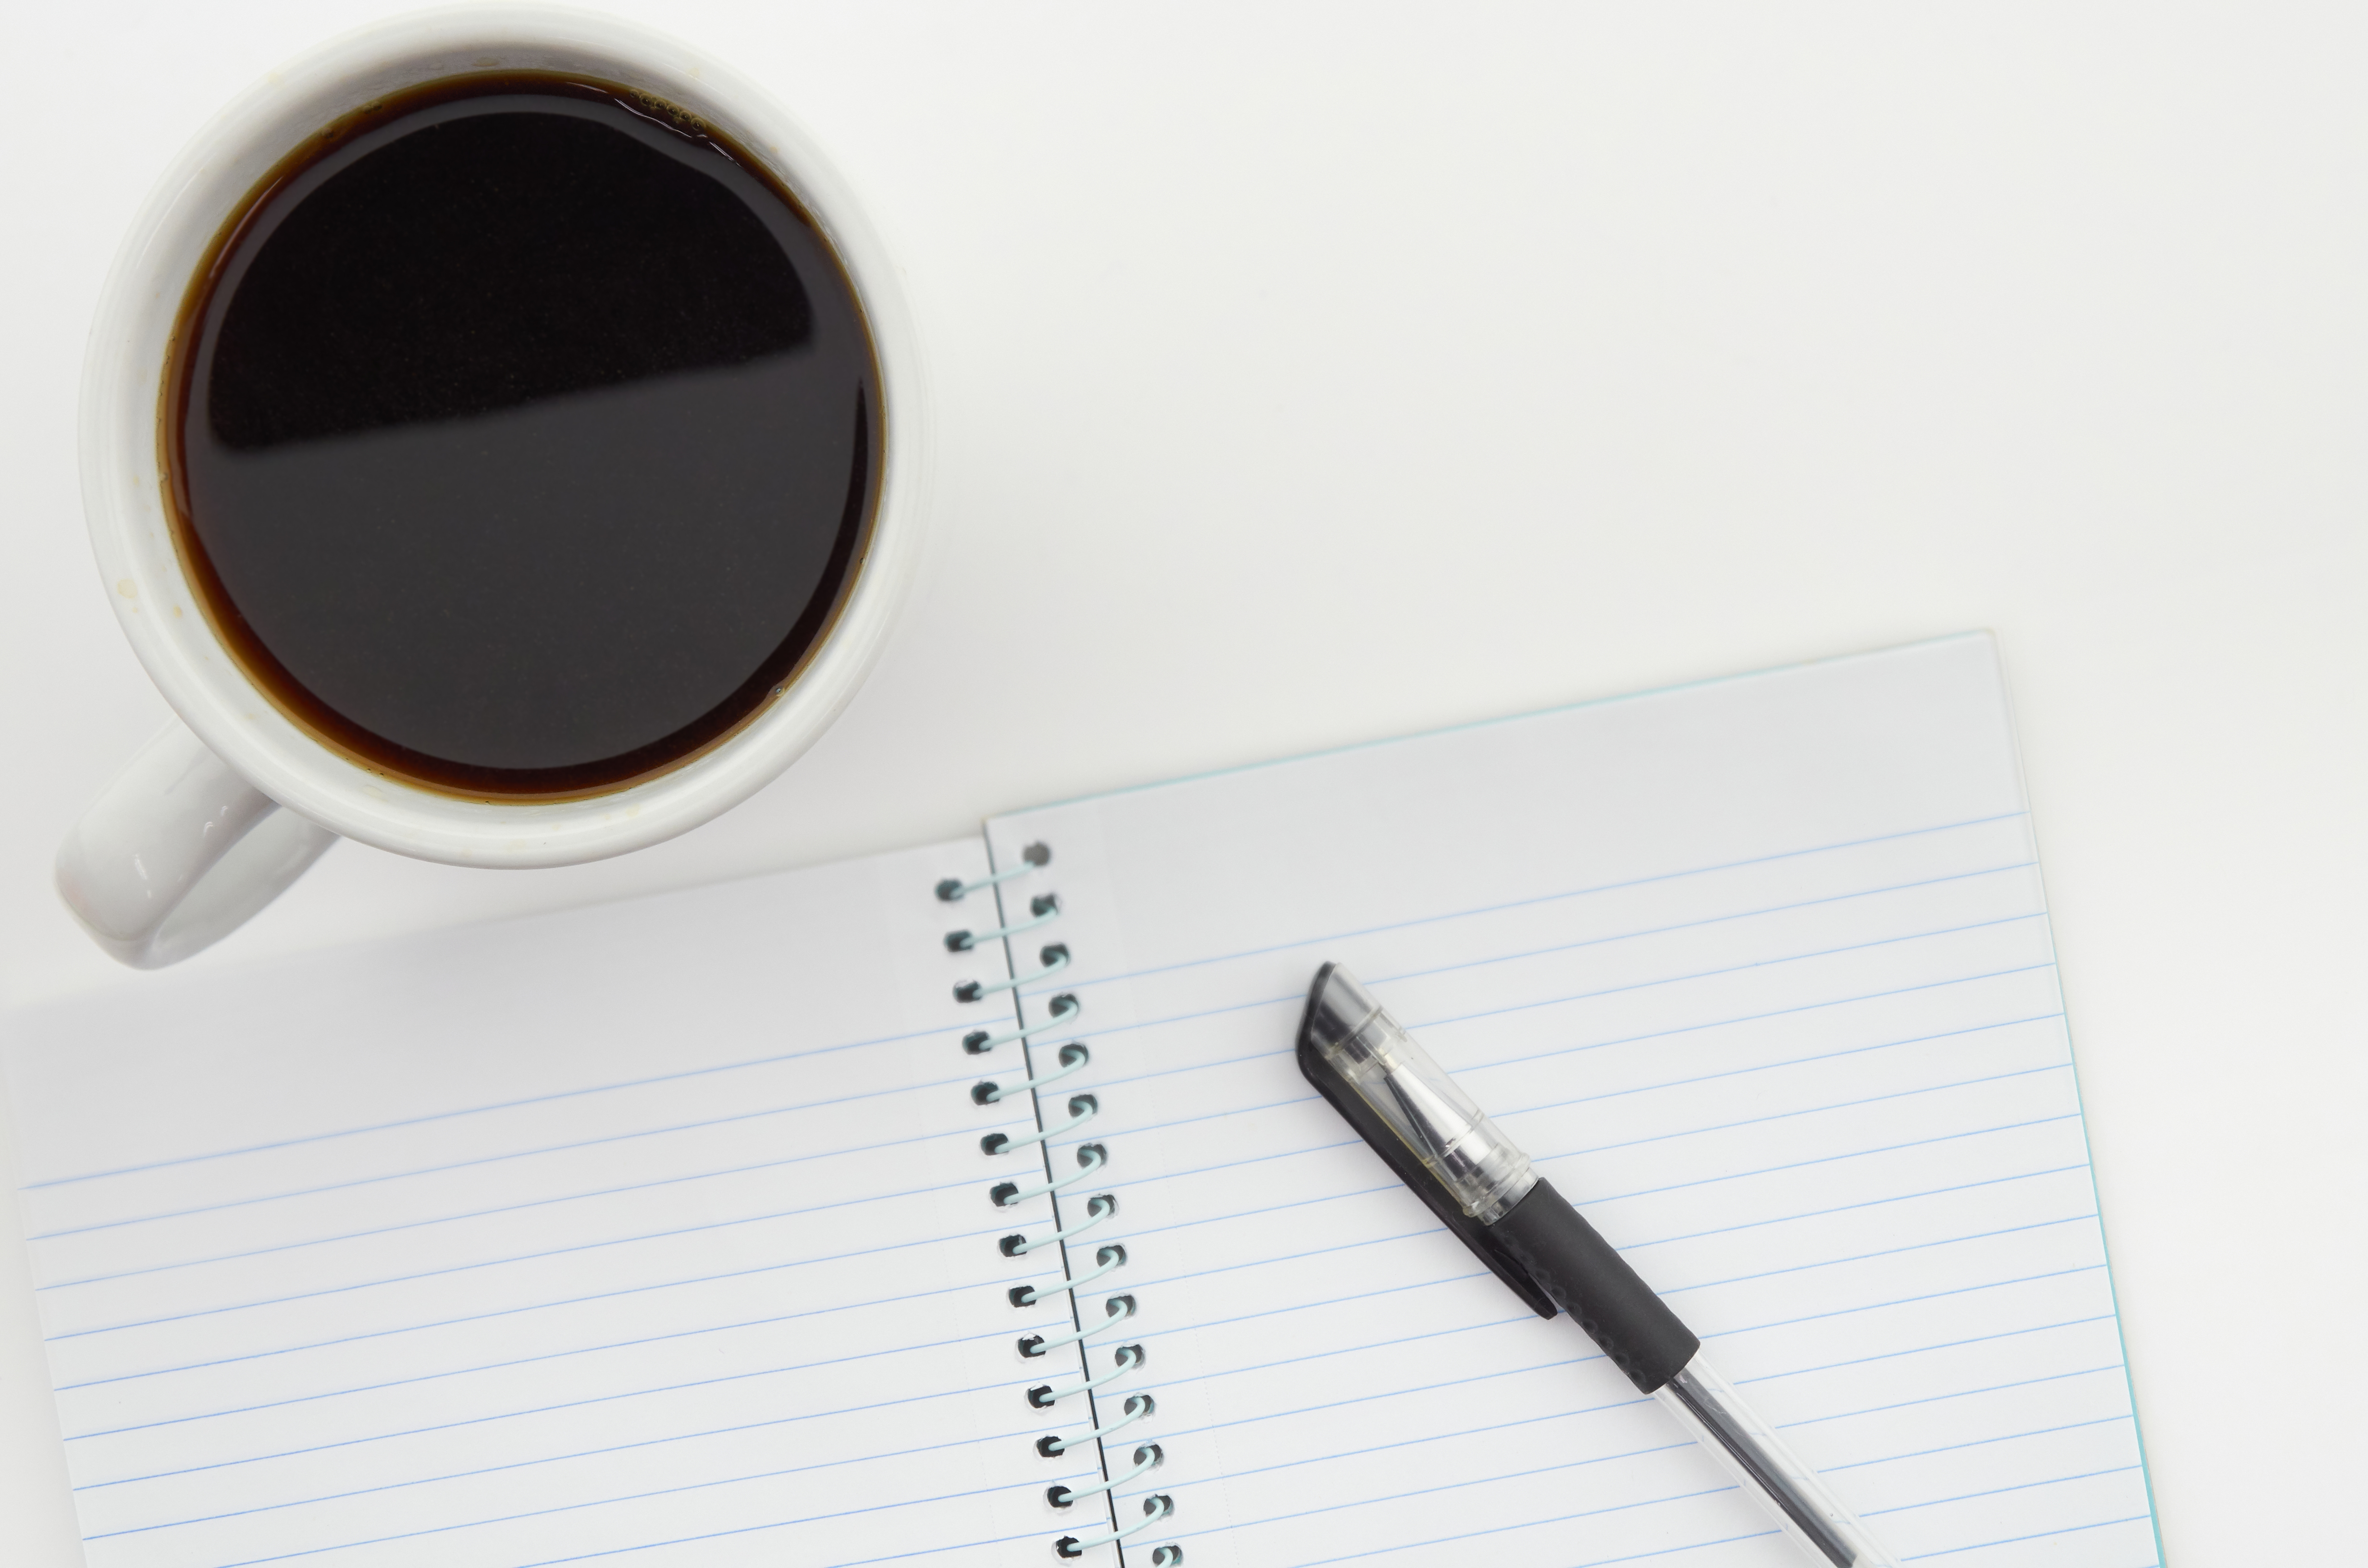
cup, writing instrument accessory, coffee cup, text, writing, notebook, pen, paper, paper product, office supplies, font, drinkware, writing implement, Office instrument, glasses, calligraphy, mug, document, ball pen